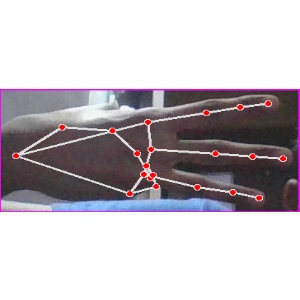
अक्षर: भ